Guccio Gucci

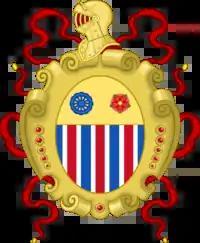
The Gucci coat-of-arms

Guccio Gucci; his eldest biological son, Aldo Gucci; Aldo Gucci's sons, Giorgio Gucci, Paolo Gucci, and Roberto Gucci; and grandson Uberto Gucci claimed the right to use an inherited, ancestral coat of arms after the Kingdom of Italy, which was ruled by the House of Savoy, transitioned to the Italian Republic in 1946.